Weimar Princely Free Drawing School

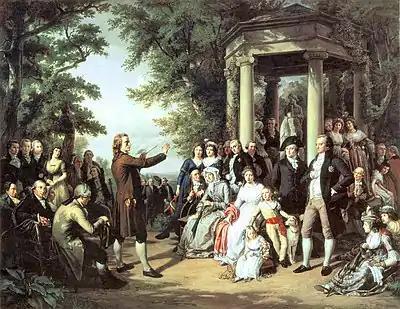
Theobald von Oer (1807–1885): "The Weimar Court of the Muses." – In 1860, 55 years after Schiller's death in 1805, this oil painting was produced of a reading of his poems in the park of the . Among the listeners, to the right, is Goethe.

The Weimar Princely Free Drawing School was an art and literature educational establishment. It was set up in 1776 in Weimar by the scholar and ducal private-secretary Friedrich Justin Bertuch (1747–1822) and the painter Georg Melchior Kraus (1737–1806), as part of Weimar Classicism. It was financed by the young Charles Augustus, Grand Duke of Saxe-Weimar-Eisenach and heavily promoted by Goethe, who also taught there. Among its pupils were Charles Augustus's future mistress Karoline Jagemann. It lasted until 1930.